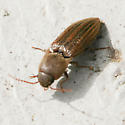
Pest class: clickbeetles_wireworms